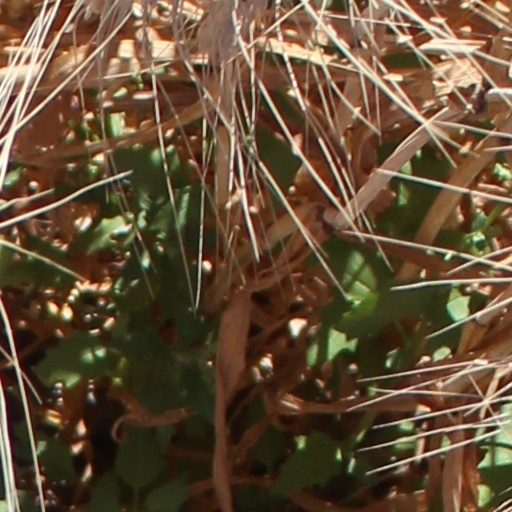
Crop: wheat